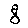
Label: 8